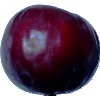
Label: Plum 2